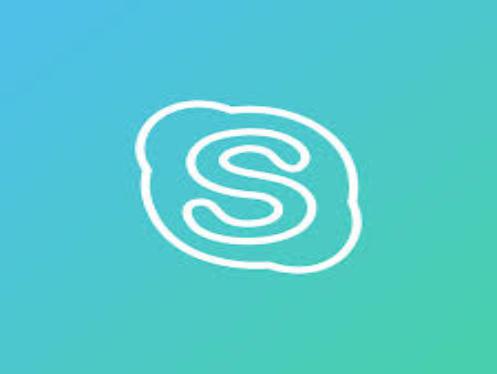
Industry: Others